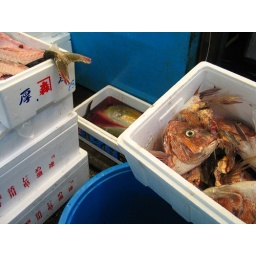
dimensions of dead fish in boxes